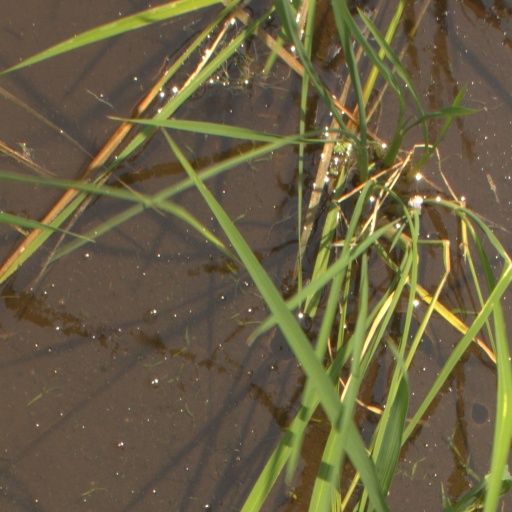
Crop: rice